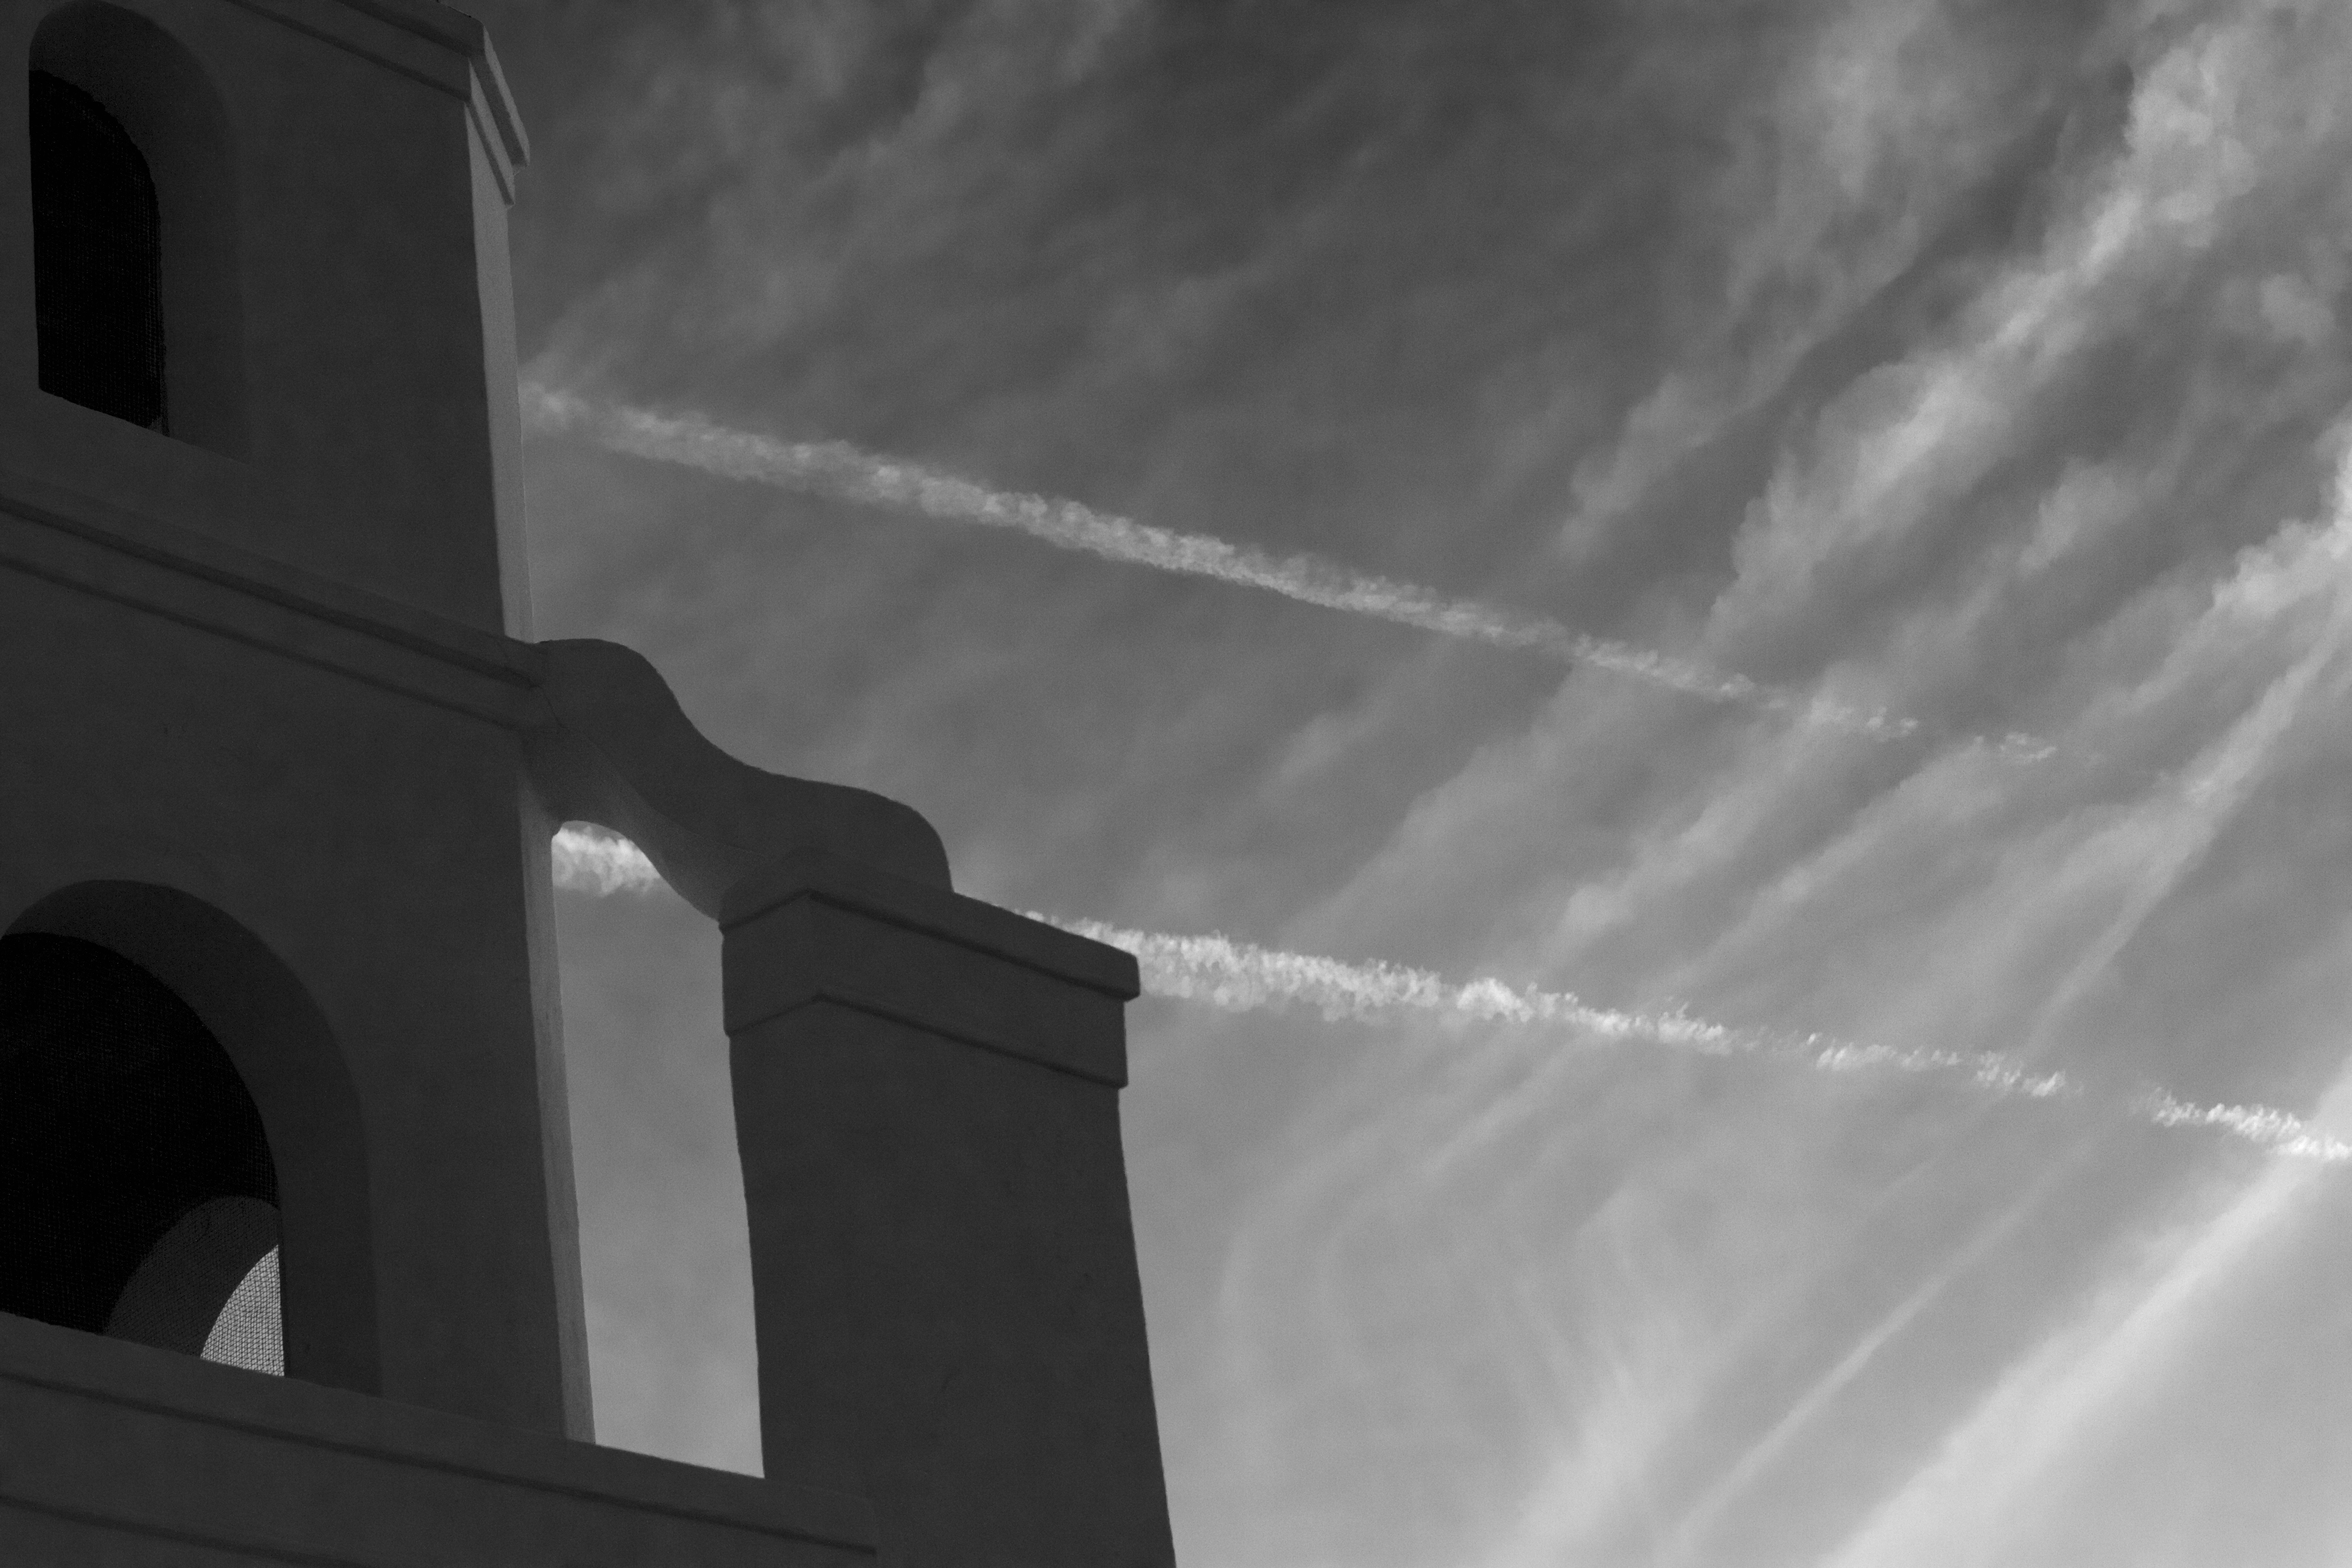
light, cloud, black and white, architecture, white, shadow, darkness, black, monochrome, lighting, bw, shape, monochrome photography, atmosphere of earth